1926 Auckland Rugby League season

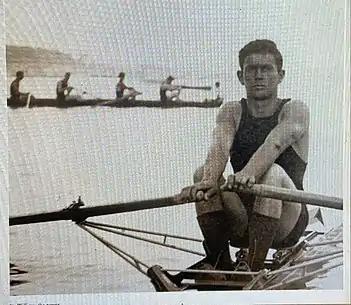

In the match between Ponsonby and Devonport Lyall Stewart went off after 20 minutes with an injury but was able to be replaced, later Julius Laing fractured his ankle while Charles Webb also went off injured during the second half leaving Devonport with just 11 players. Thomas Richards, their fullback also received a compound fracture of the middle finger and was taken to hospital. Neville St George was also injured during the match and missed several games. New Zealand single skulls rowing champion of 1923, 1924, 1926, and 1927 William Stevenson debuted for Richmond. During the season he quit playing for them as he was worried that playing rugby league might affect his amateur status in rowing despite the fact that players were not paid as such for playing rugby league in New Zealand. Alf Scott scored a try for Devonport. In the recently completed 1925/26 cricket season he made his first class debut for Auckland.